Leticia Cline

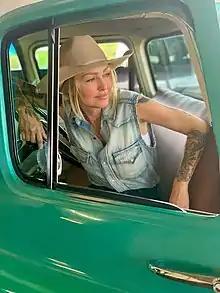
Cline at a meeting about Cars and Coffee.

In 2018, Cline moved back to her hometown, Cave City, Kentucky and opened a free community motorcycle garage named Smiley's after her late father. Cline also opened a bar, The Dive, with her sister and mother. Cline sits on Cave City City Council and is renovating an old Theater from the early 1900s named The Ace.